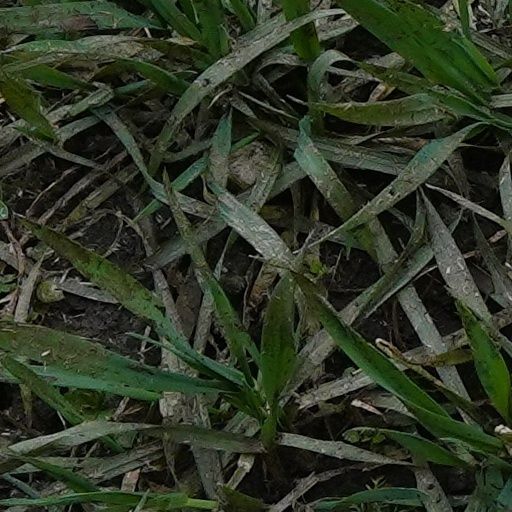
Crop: wheat